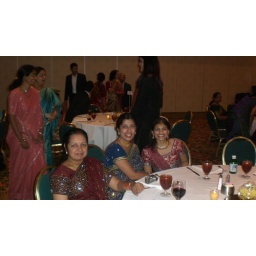
standing behind in pink saree is Bride's mom.